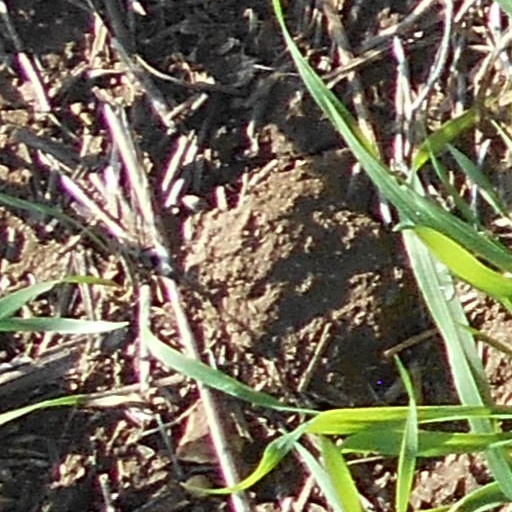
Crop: wheat